William Shaver House

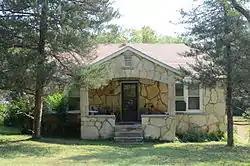

The William Shaver House is a historic house on the east side of School Street, north of 4th Street, in Hardy, Arkansas. It is a single story fieldstone structure, with a side gable roof and a projecting gable-roofed porch. The porch is supported by stone columns with an elliptical arch, and a concrete base supporting a low stone wall. The main facade is three bays wide, with the porch and entrance at the center, and flanking sash windows. The house is a fine local example of a vernacular stone house, built c. 1947 for a working-class family.